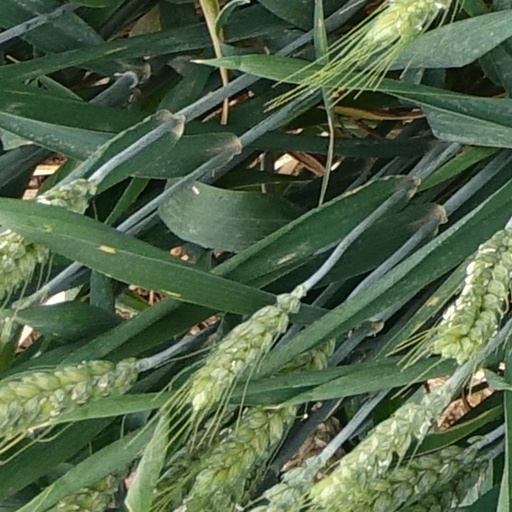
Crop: wheat